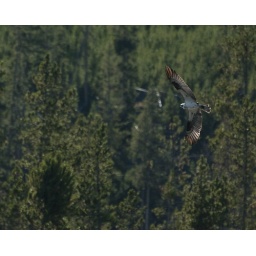
This golden eagle was diving for fish in the Snake River. An awesome sight!